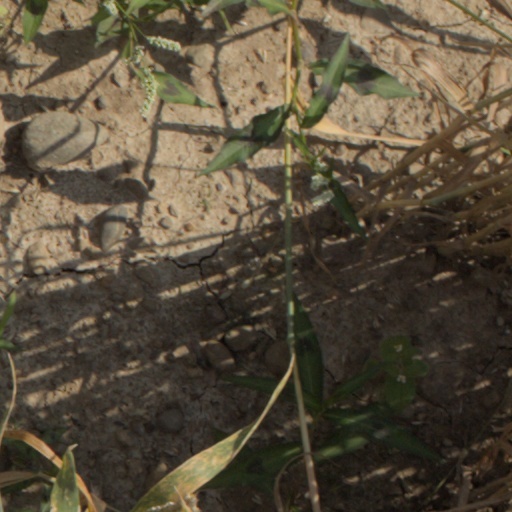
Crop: wheat